Super Mario Kart

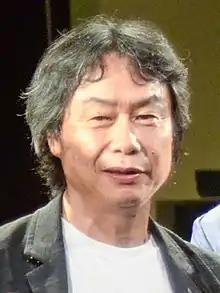

"Super Mario Kart" was produced by "Mario" creator Shigeru Miyamoto and directed by Tadashi Sugiyama and Hideki Konno. The development team set out to produce a racing game capable of displaying two players on the same game screen simultaneously, in contrast to the single-player gameplay "F-Zero". This led to simpler tracks than those of "F-Zero". "Computer and Video Games" suggest that this initial emphasis on creating a two player experience is the reason for the game's horizontal split-screen during single-player. Battle Mode was developed from the desire to create a one-on-one mode where victory was not determined simply by competing for rank. Masato Kimura, who worked on "F-Zero", served as the lead programmer for "Super Mario Kart".